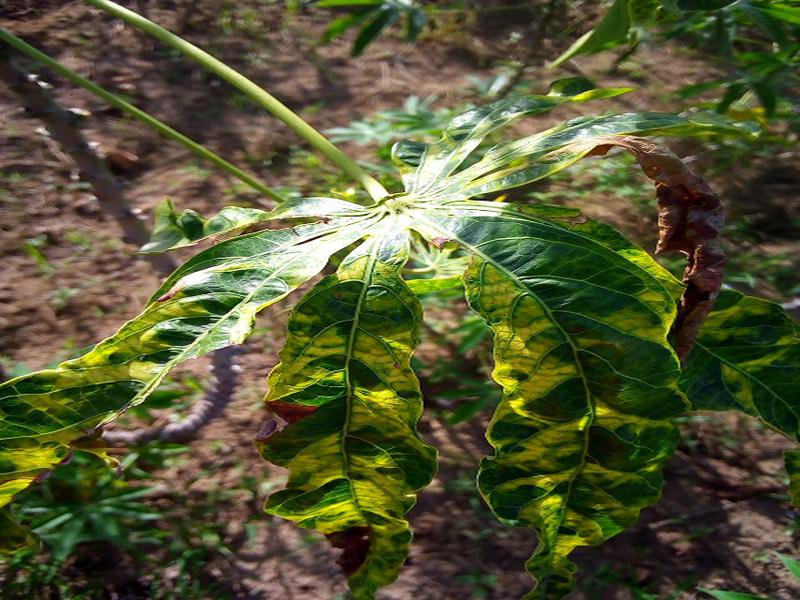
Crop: cassava
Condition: mosaic_disease